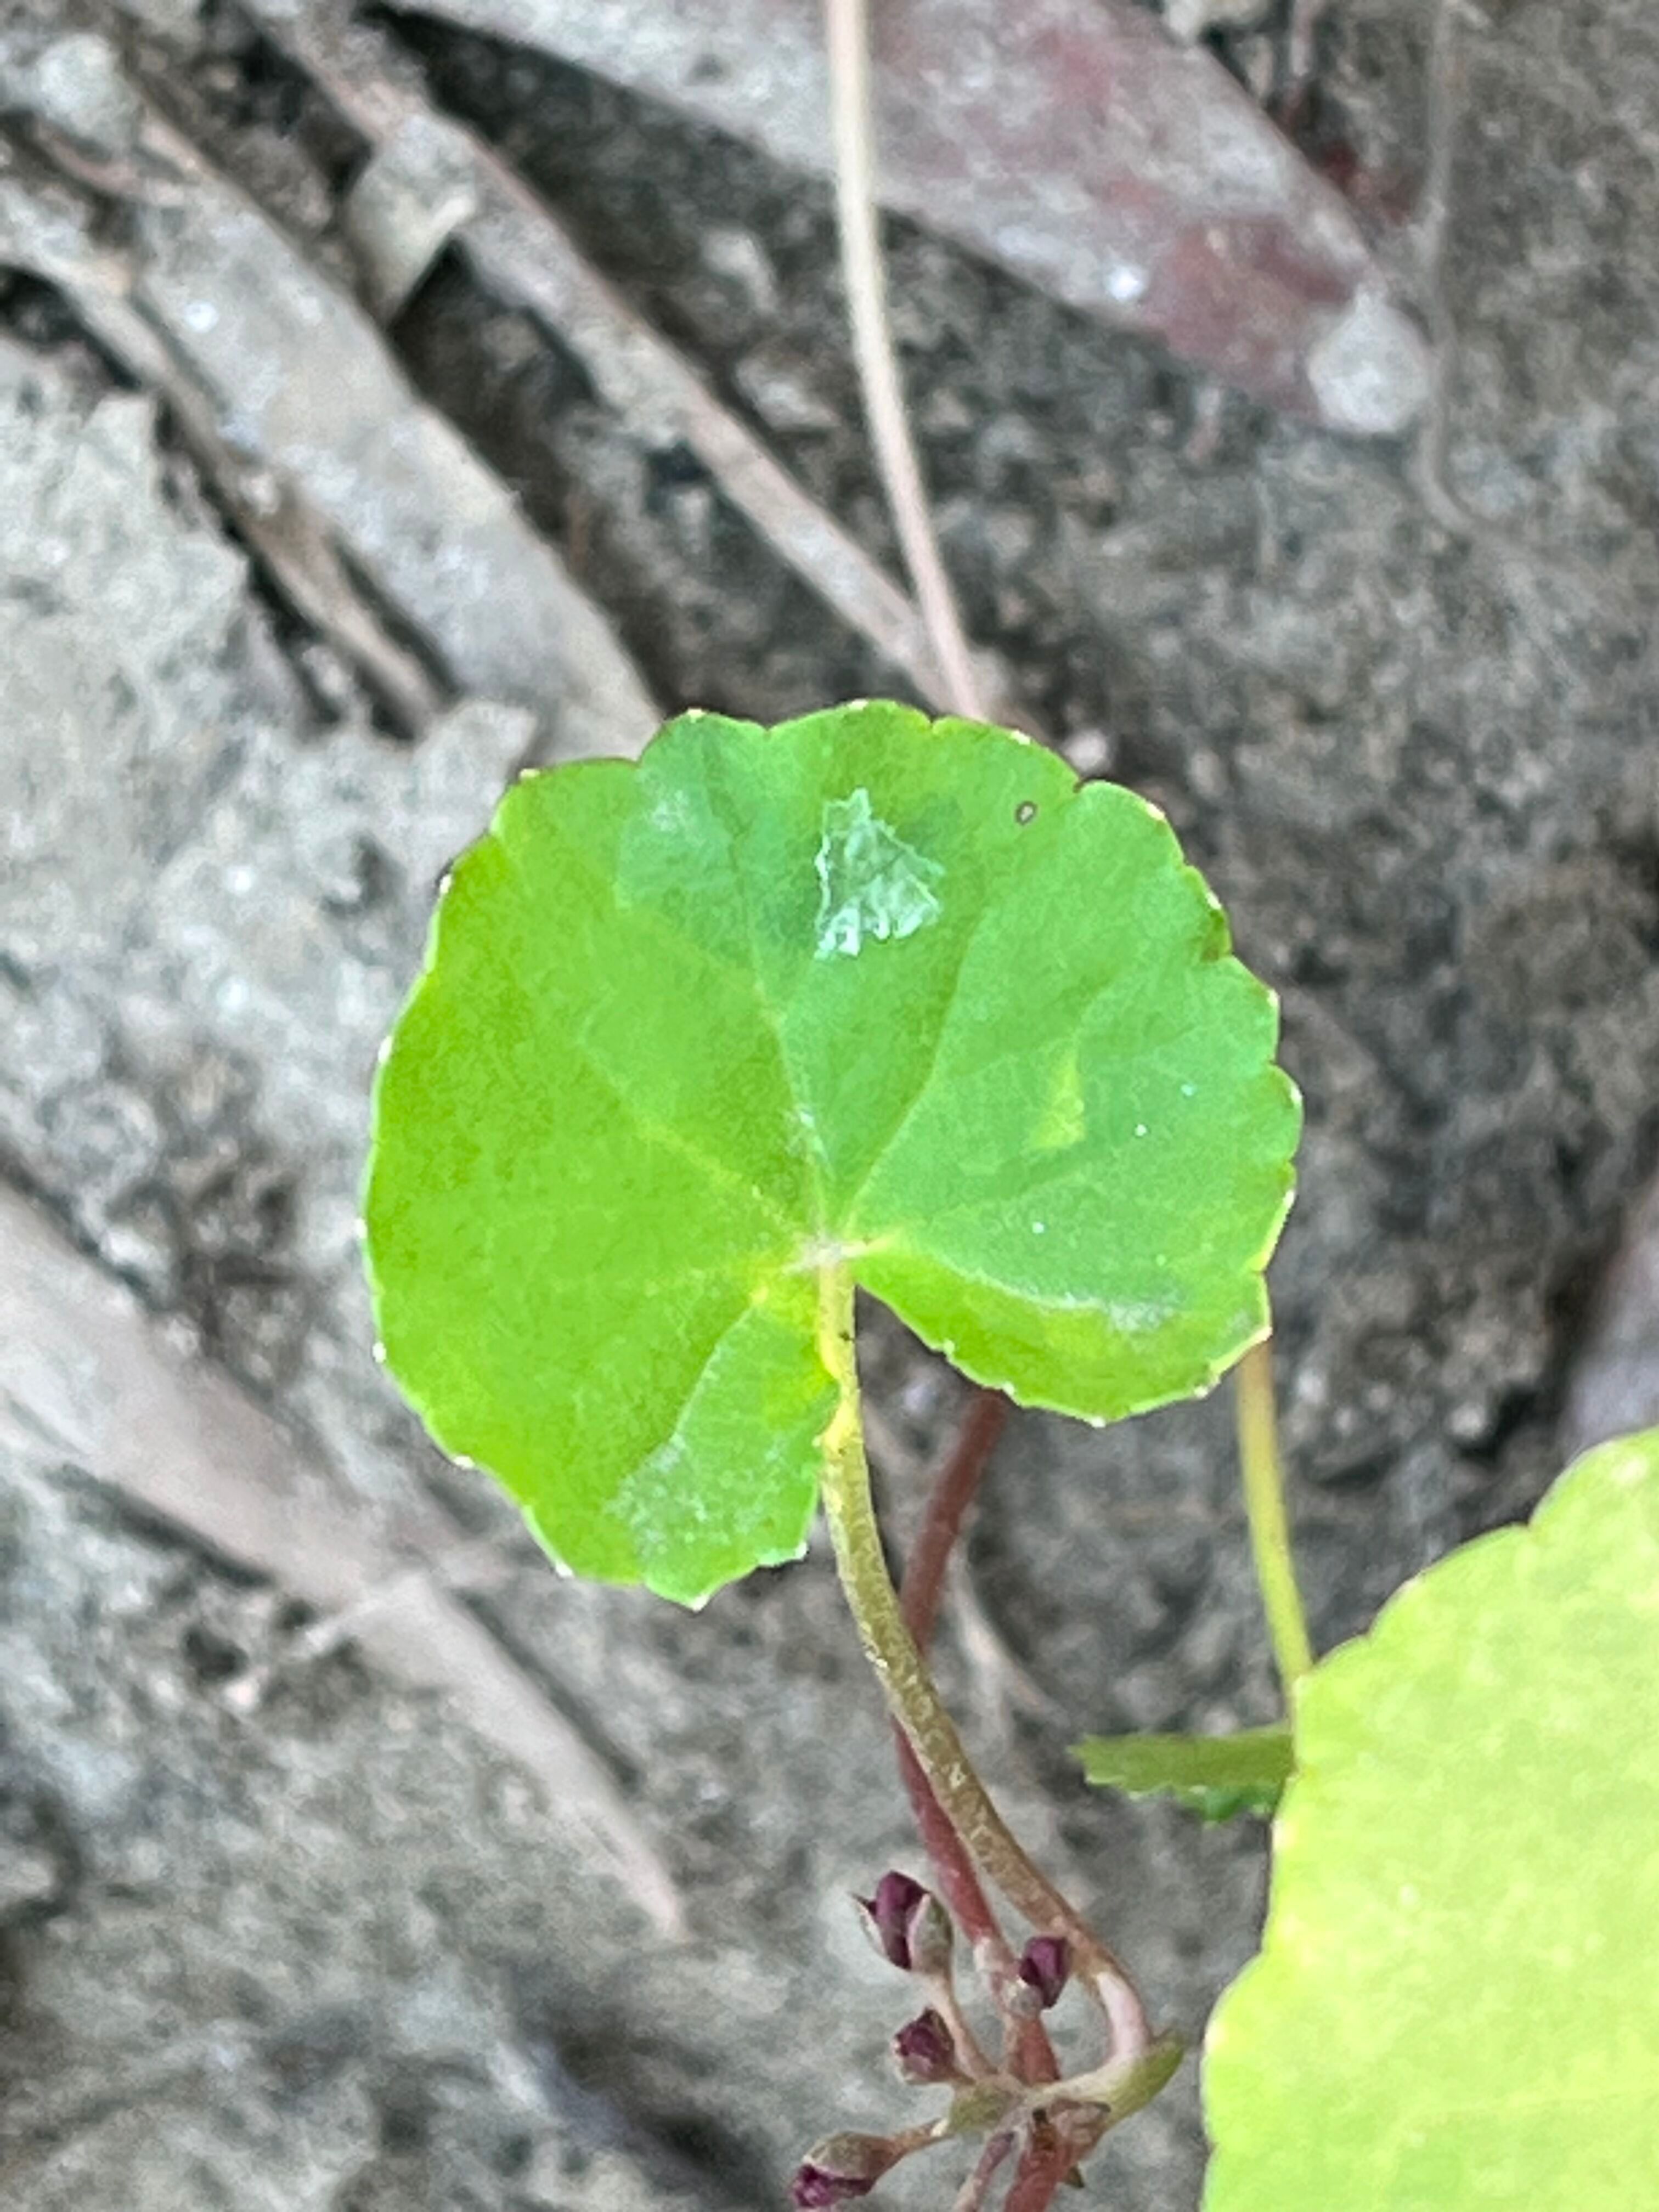
Plant species: centella-asiatica